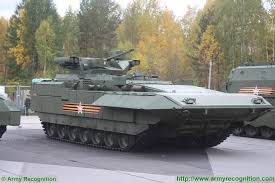
Label: BMP-T15